List of Esperanto speakers

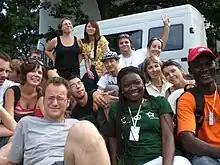
Esperanto speakers at the 2008 International Youth Congress

An Esperantist is a person who speaks, reads or writes Esperanto. According to the Declaration of Boulogne, a document agreed upon at the first World Esperanto Congress in 1905, an Esperantist is someone who speaks Esperanto and uses it for any purpose.